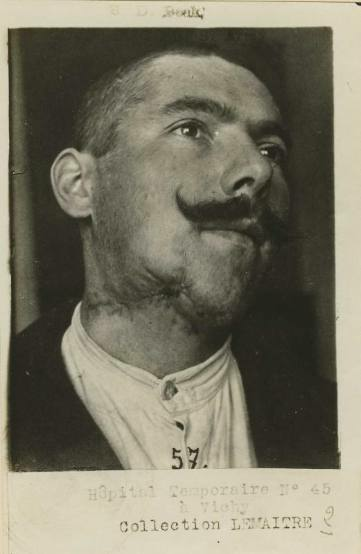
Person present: No